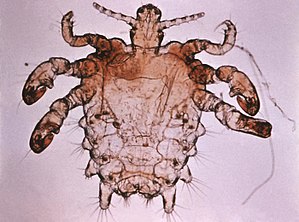
Snylter
Fladlus.
En snylter eller parasit er en organisme, der lever afhængigt af og på bekostning af en anden organisme, ved at suge næring fra denne.